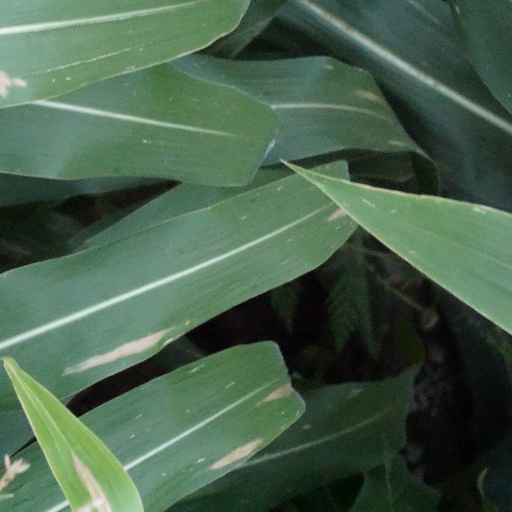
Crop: maize; corn